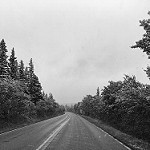
Label: B & W